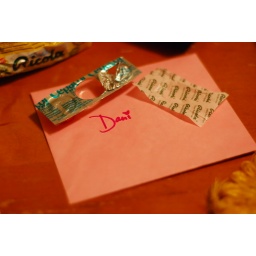
I found this cute little get well note under my door one morning.